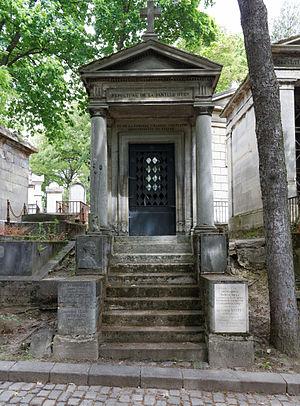
Chapelle comportant deux bustes d'enfants. Français
Auguste Viatte est un homme de lettres canadien, français et suisse.
Pierre Deffontaines est né le 21 février 1894 à Limoges et décédé le 25 novembre 1978 à Paris est un géographe français.